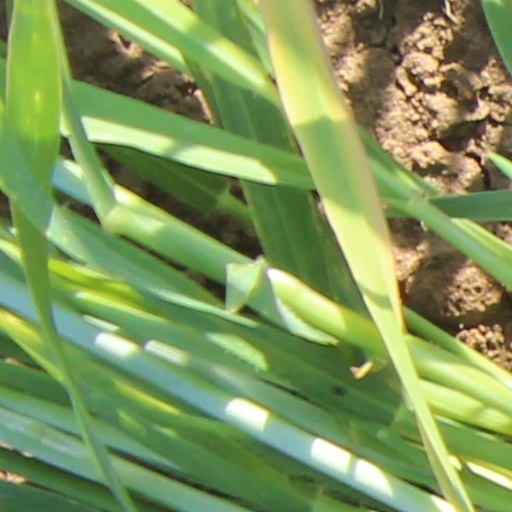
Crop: wheat